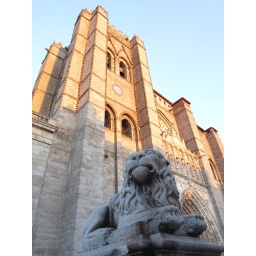
stone lion in front of Avila Cathedral